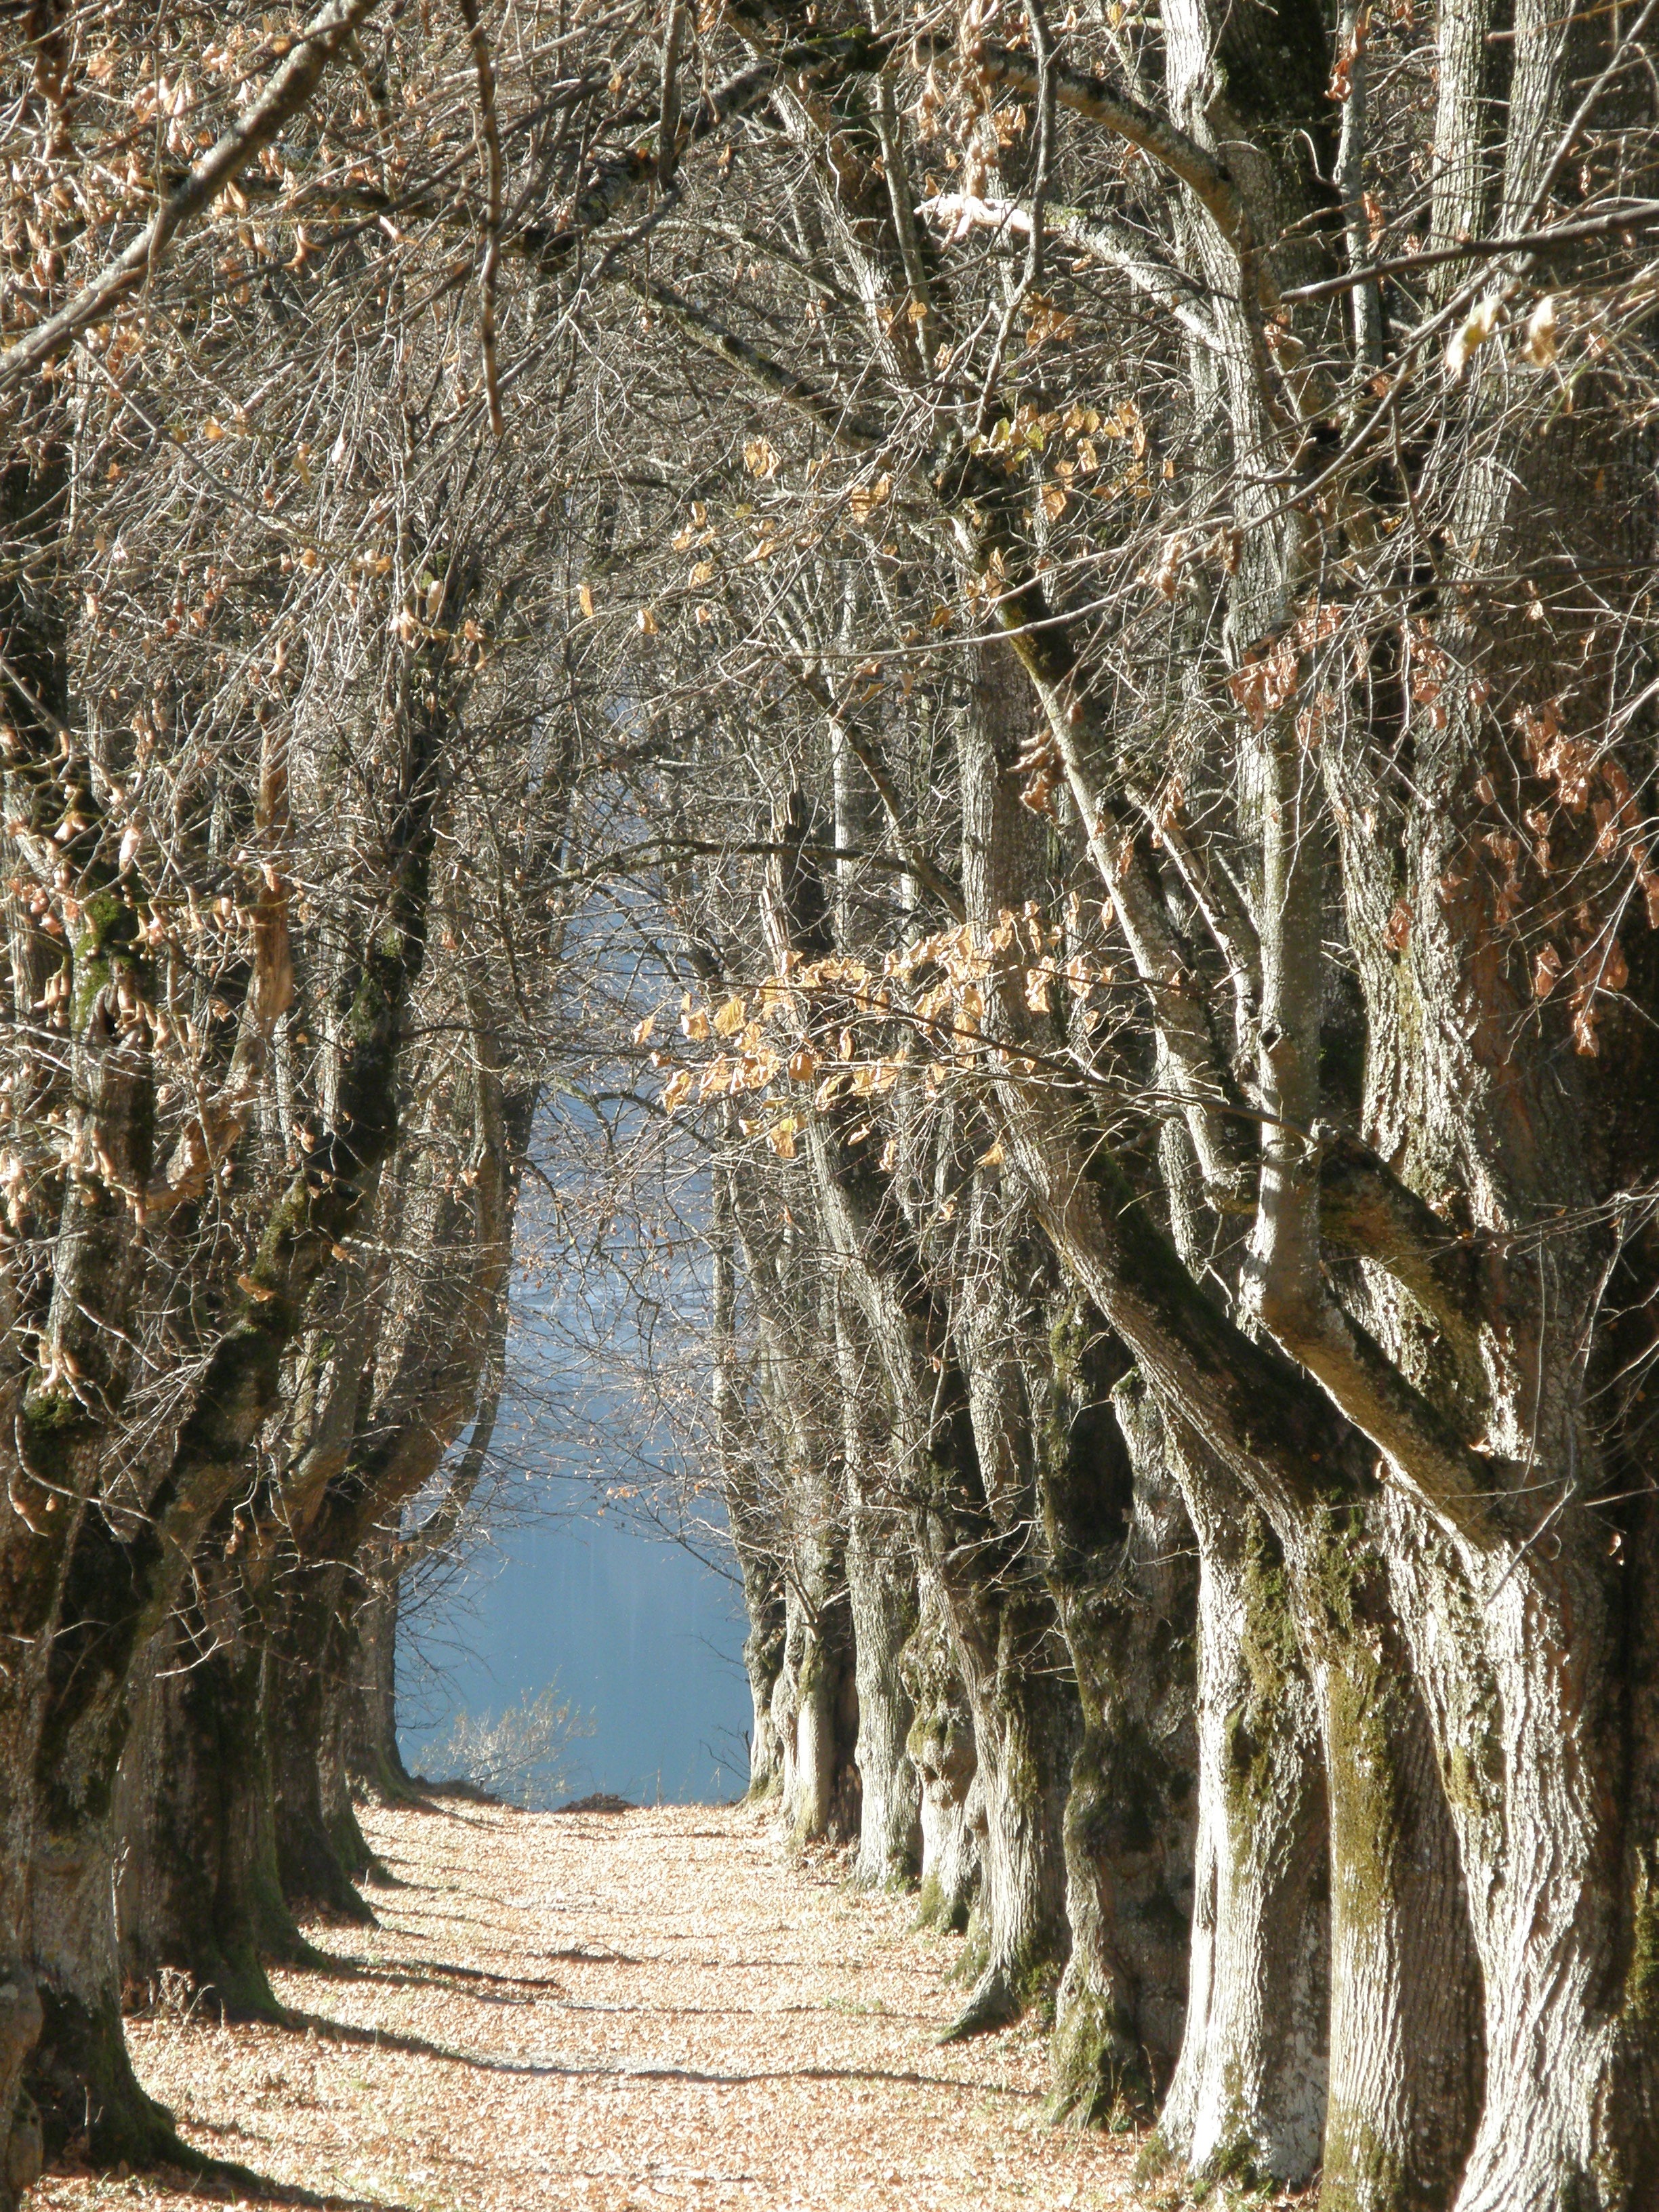
landscape, tree, nature, forest, path, branch, winter, plant, trail, lake, trunk, spring, autumn, holiday, romance, avenue, grove, woodland, mood, woody plant, zell am see